1931 Grand Prix season

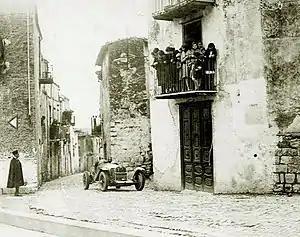
Nuvolari driving through Castelbuono in the Targa Florio

The Moroccan Grand Prix had been held five times as a touring car race. This year, renamed as the Casablanca GP, it was held for racing cars on the new Anfa circuit in the western suburbs of Casablanca. Many of the top drivers from the French circuit came across for the race. Stanisław Czaykowski had just received his new Bugatti Type 51 and so was the favourite. Lehoux and Étancelin were still waiting for their new Bugatti and Alfa Romeo, respectively, to be delivered and ran their older Bugatti Type 35s instead. Montier, father and son had their Ford specials while Ferrand ran his old Peugeot. The "voiturette" class was dominated by 1.5-litre Bugatti Type 37s.